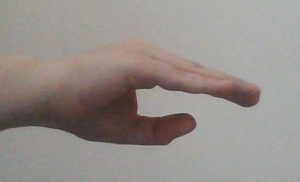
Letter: jeem